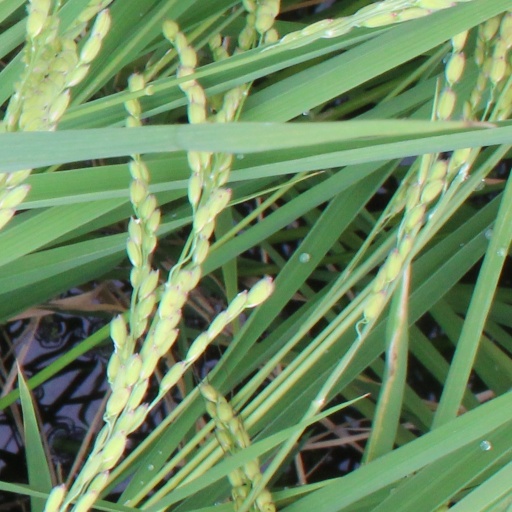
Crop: rice